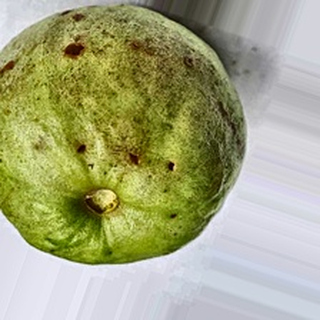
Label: guava_fruit_fly